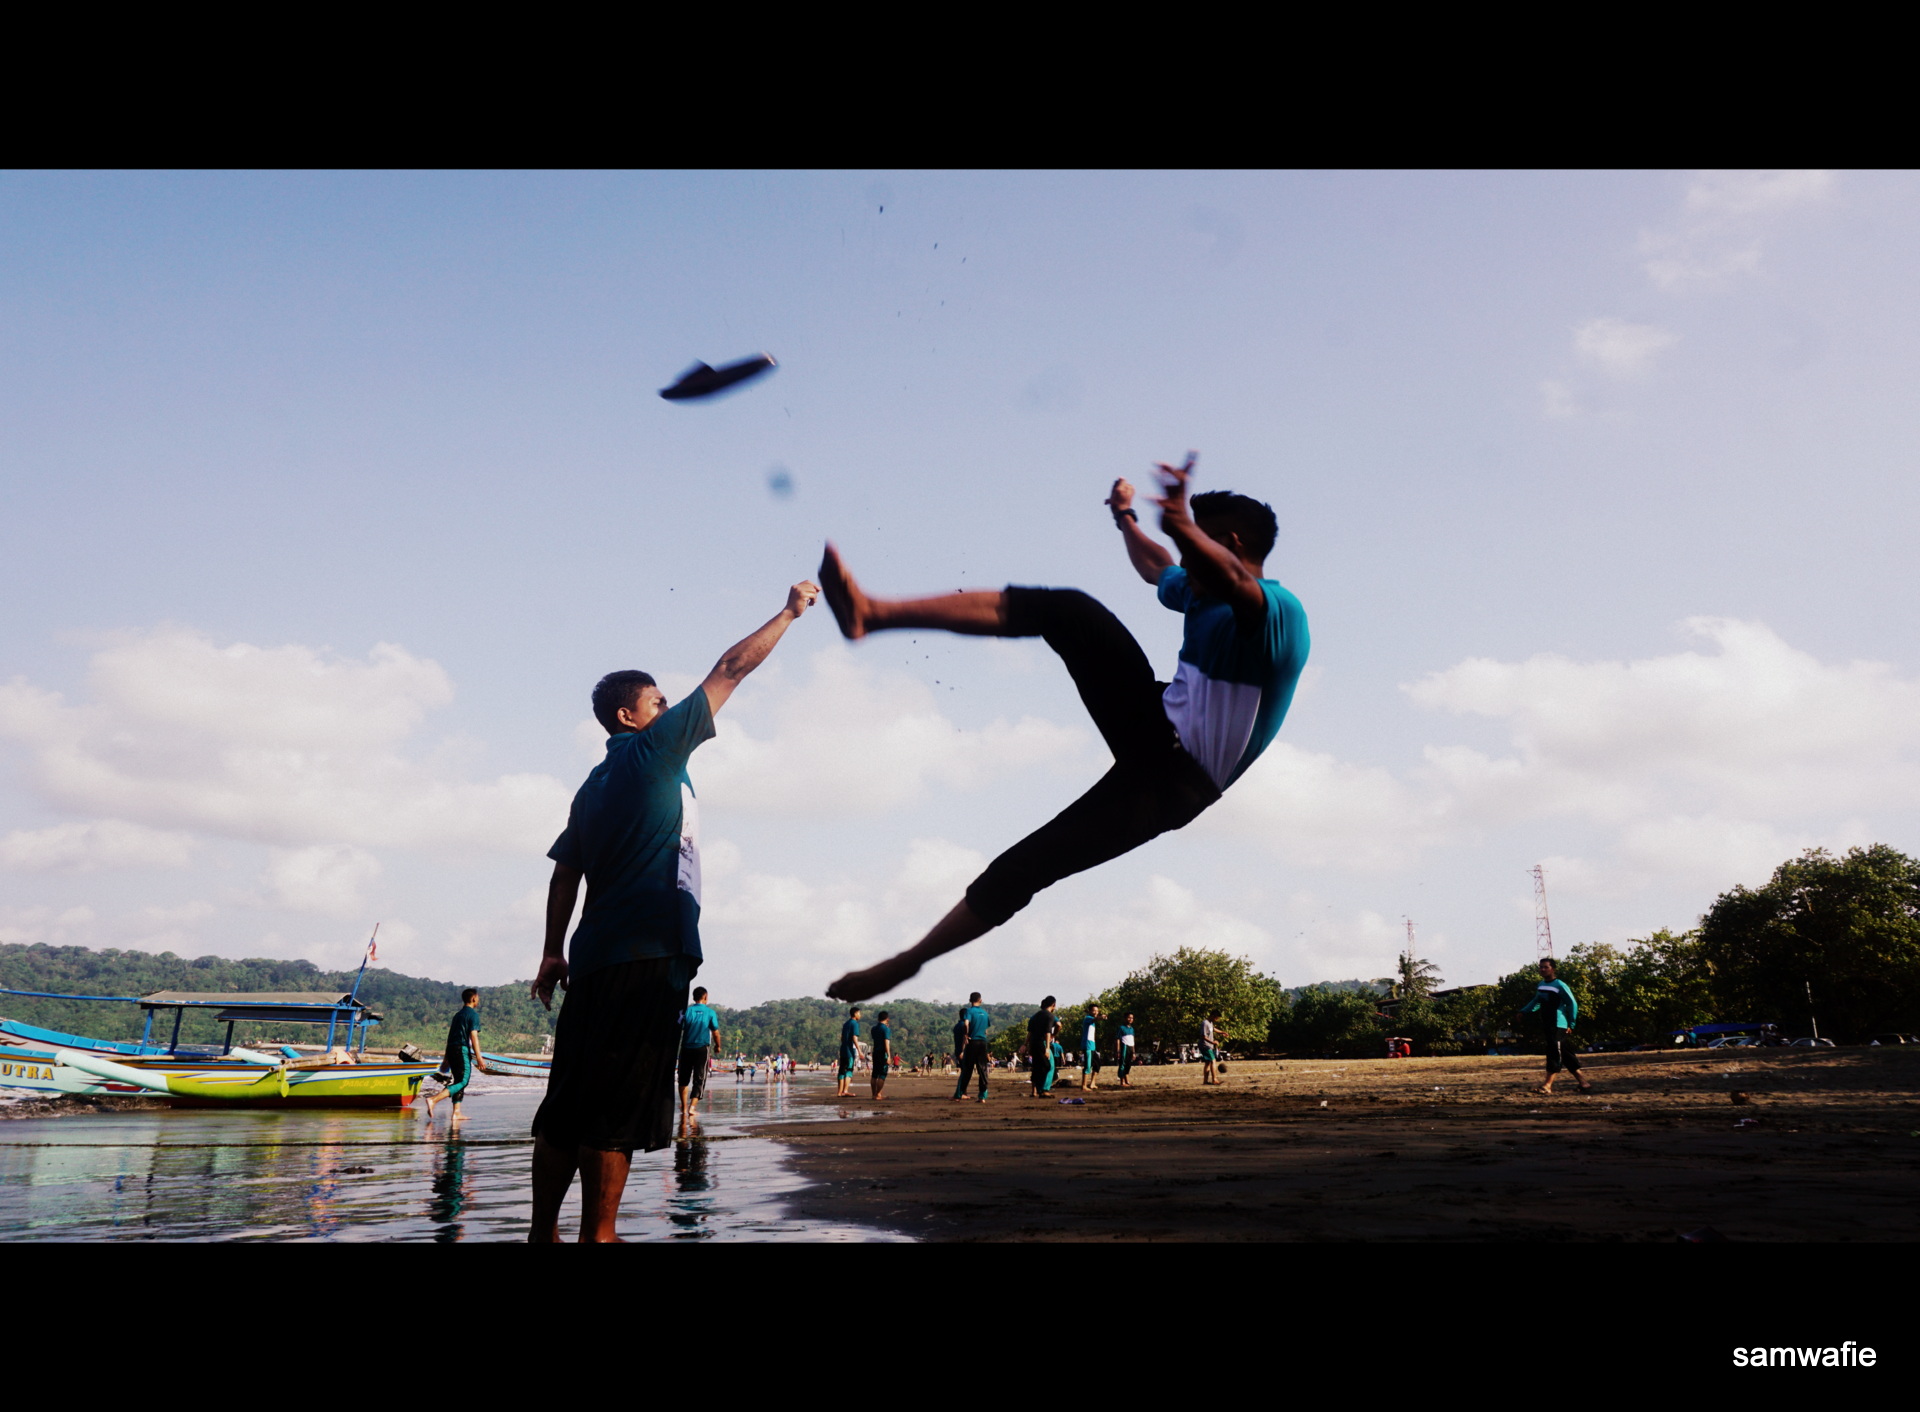
beach, kick, trick, landscape, evening, blue sky, water, sky, jumping, fun, tricking, leisure, recreation, vacation, sea, extreme sport, cloud, girl